Cthulhu Companion

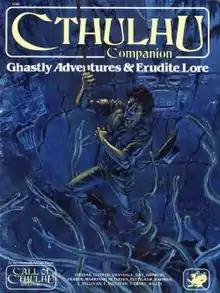
Cover art by Chris Marrinan

Cthulhu Companion is a supplement published by Chaosium in 1983 for "Call of Cthulhu" .